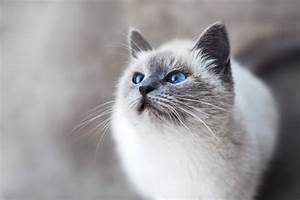
Label: gatto